Lincoln Construction Co.

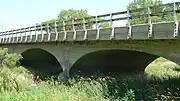
Cambridge State Aid Bridge

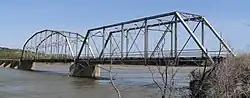
Carns State Aid Bridge

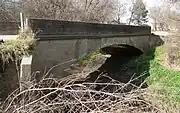
Deering Bridge

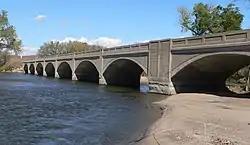
Sutherland State Aid Bridge

The Lincoln Construction Company was an American construction company in Nebraska. The company built several bridges in Nebraska between 1913 and 1916. A state engineer, after inspecting one of the company's bridge, found that "the workmanship as a whole was decidedly poor" and recommended suspending all payments on the bridge until the "poor appearance" was remedied. Company president, W.S. Collett, stated that the company's experience in the bridge business had been "more or less disastrous, from a financial point... which leads me to the conclusion that I had better quit while my credit remains good."